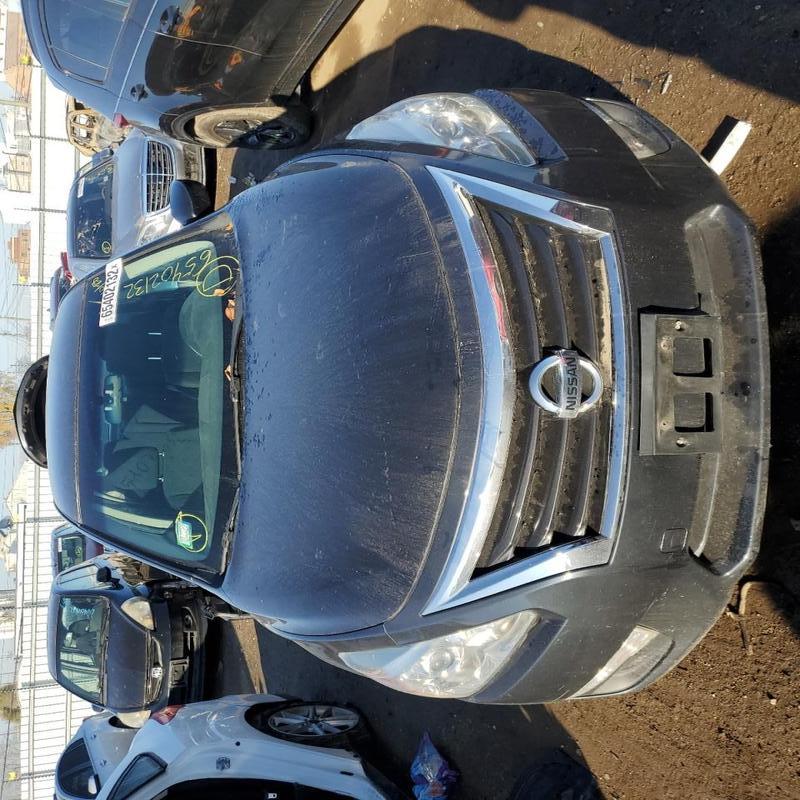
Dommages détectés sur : pare-choc avant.
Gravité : mineur